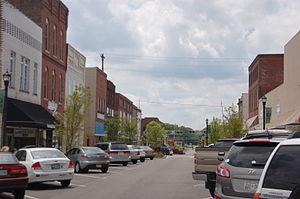
Dickson est une municipalité américaine située dans le comté de Dickson au Tennessee. Selon le recensement de 2010, sa population est de 14 538 habitants.